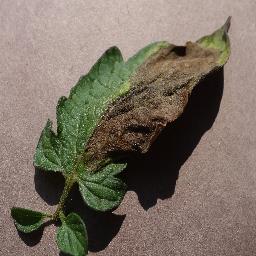
Label: Tomato___Late_blight